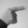
ASL letter: G